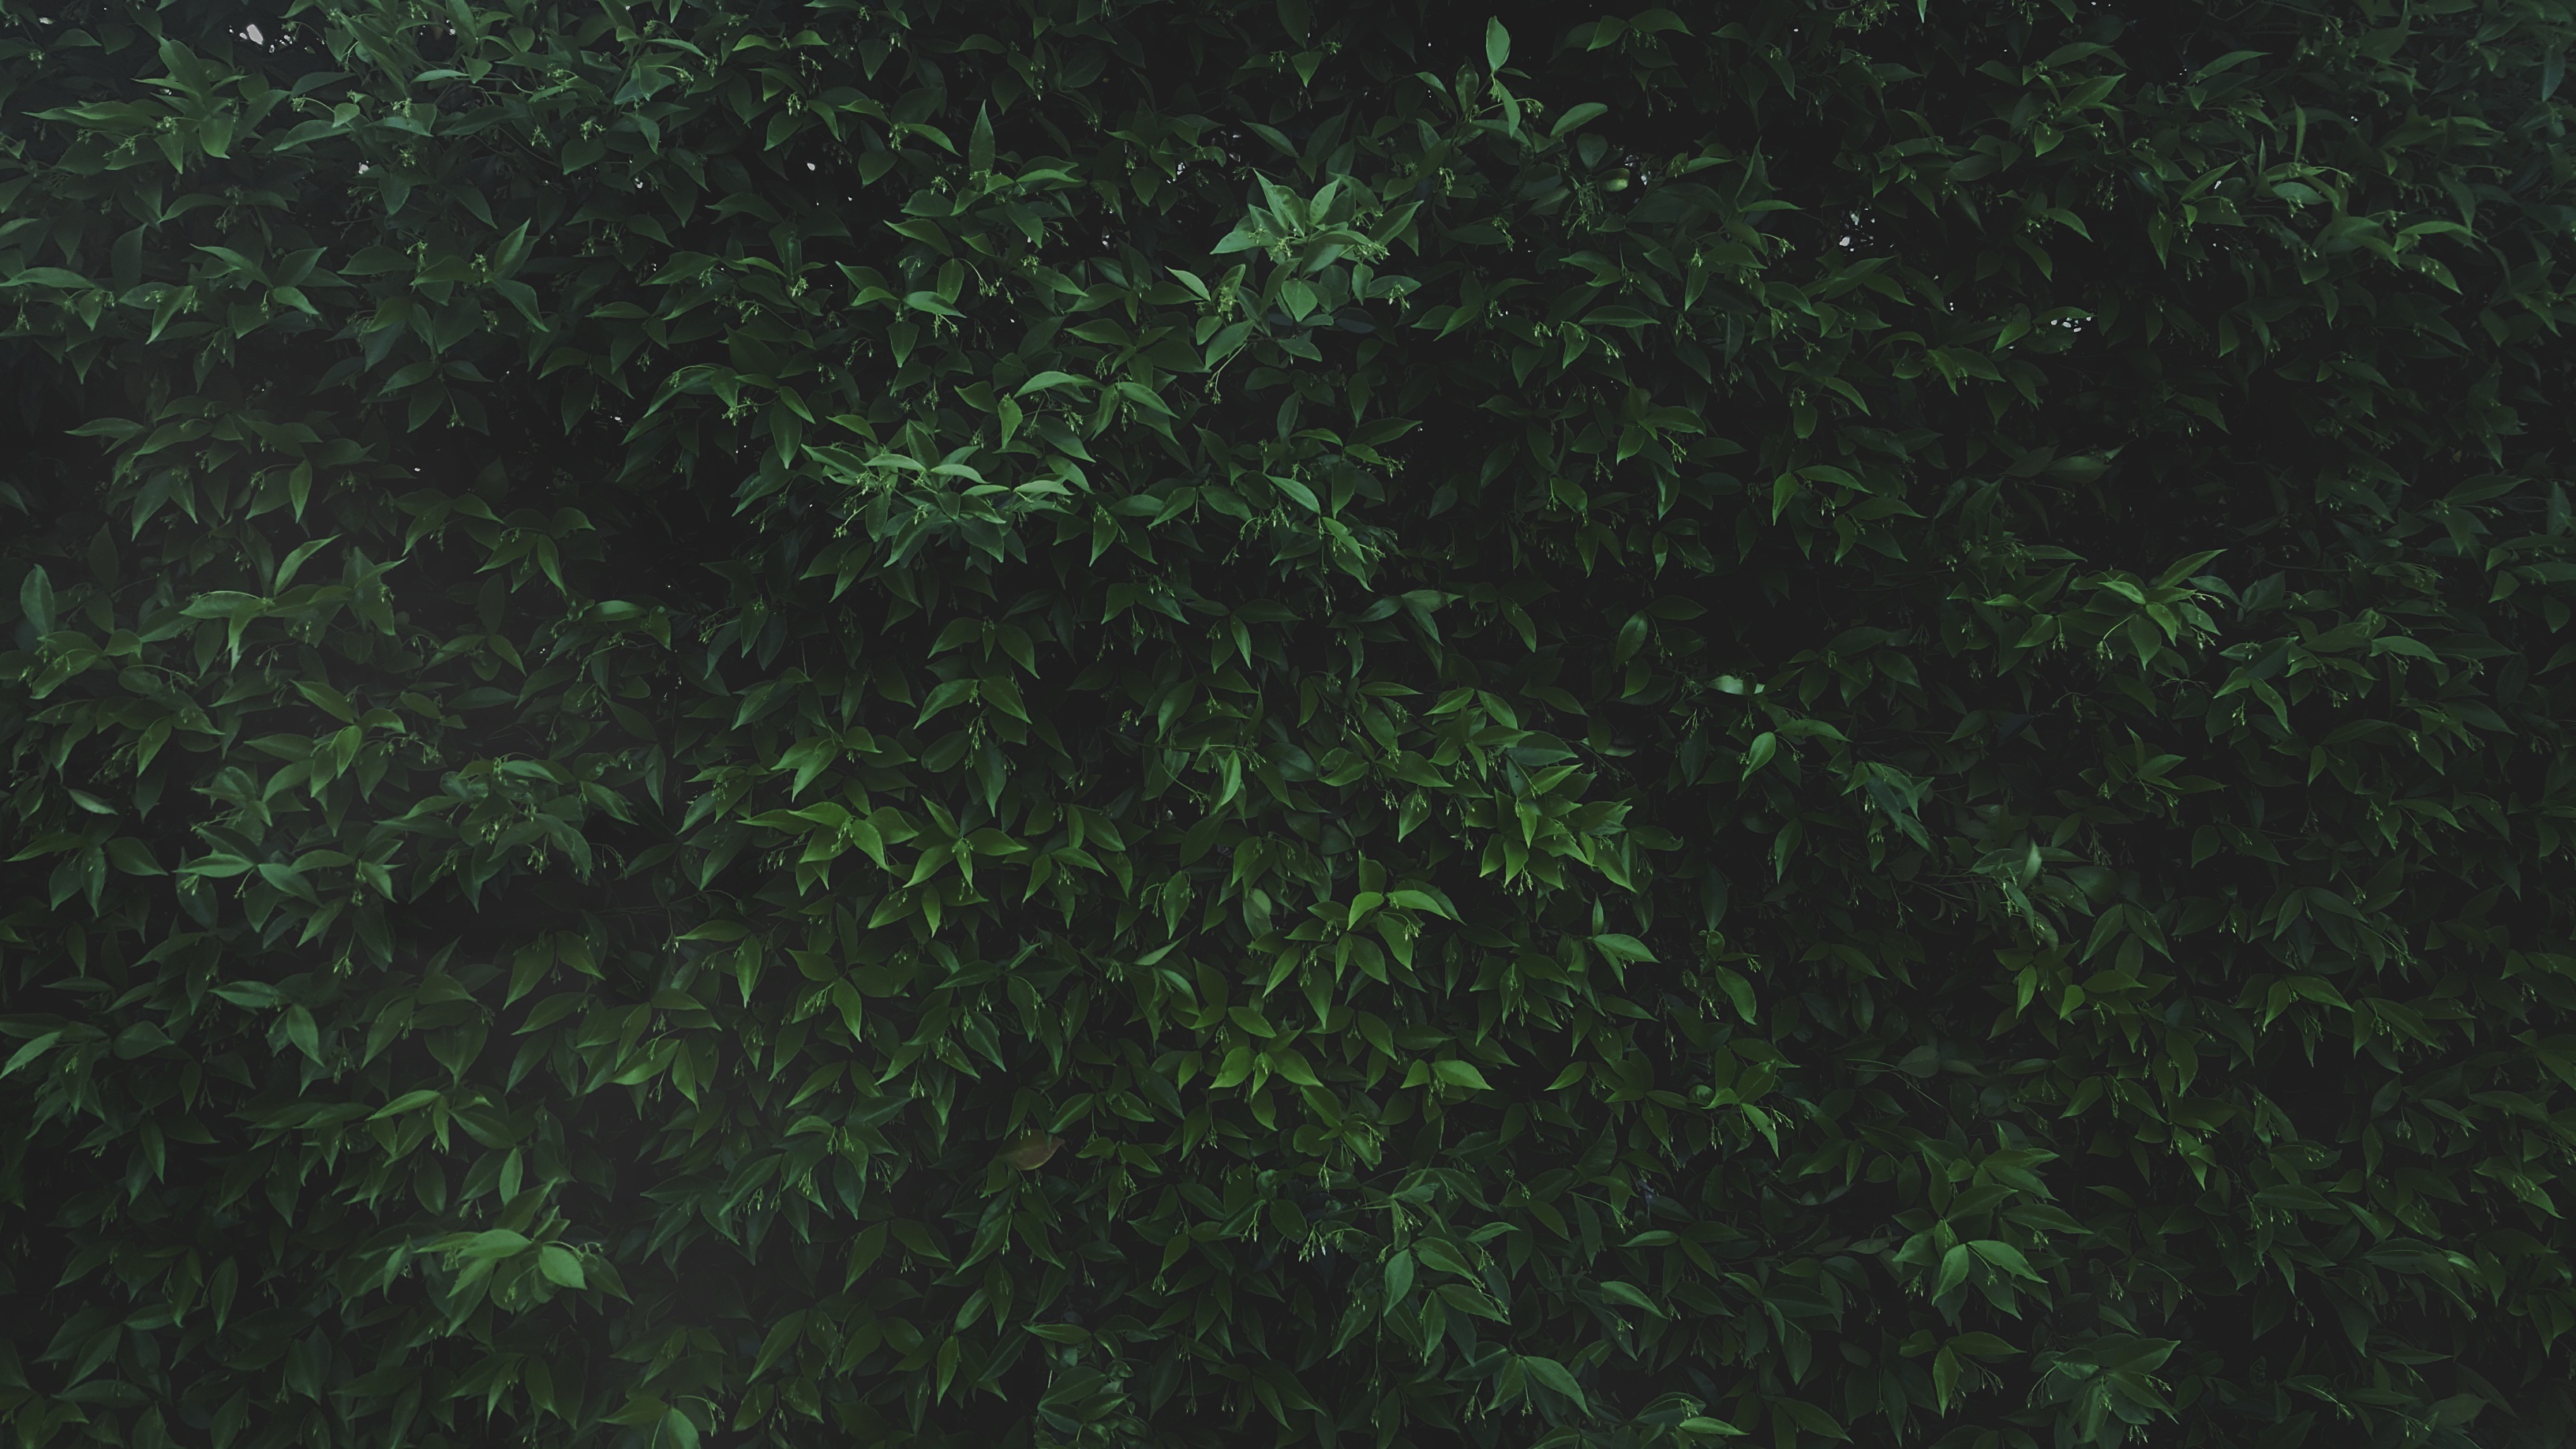
forest, grass, lawn, leaf, green, jungle, insect, soil, fauna, invertebrate, rainforest, habitat, beetle, arthropod, natural environment